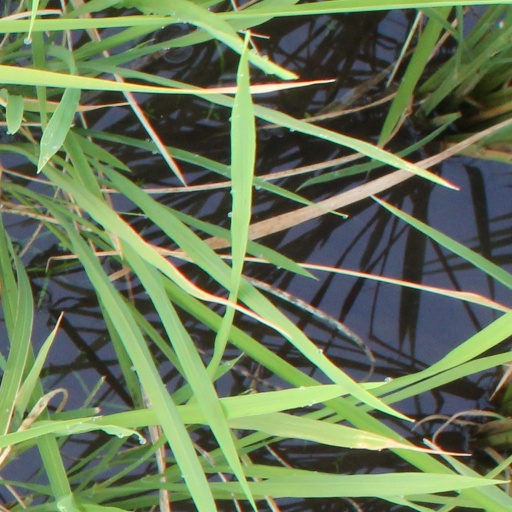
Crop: rice